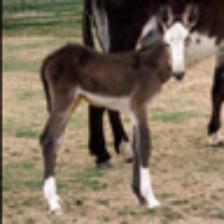
Label: NonHuman